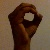
The image shows a hand gesture representing the letter 'O' in Indian Sign Language.